Peter Cook

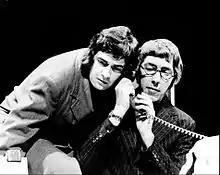
Cook (right) and Moore performing in the revue "Good Evening" on Broadway

In 1970, Cook took over a project initiated by David Frost for a satirical film about an opinion pollster who rises to become Prime Minister of Great Britain. Under Cook's guidance, the character became modelled on Frost. The film, "The Rise and Rise of Michael Rimmer", was not a success, although the cast contained notable names (including Cleese and Graham Chapman, who were co-writers).